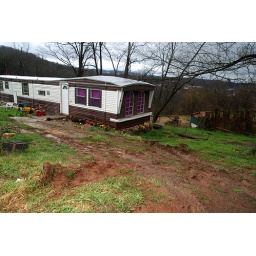
our RV almost rolled over this guy's house and off the mountain